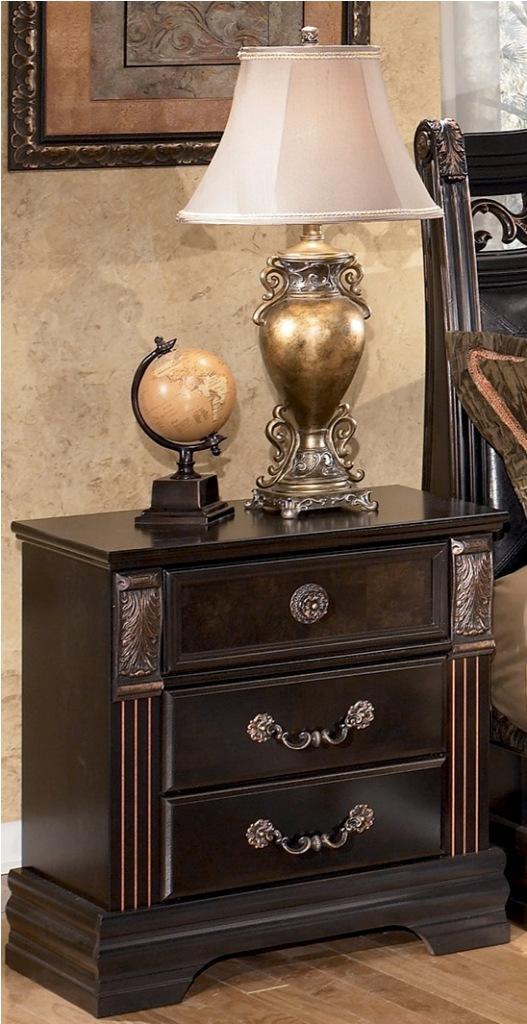
Category: Nightstands
Style: Old World